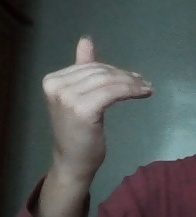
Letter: khaa